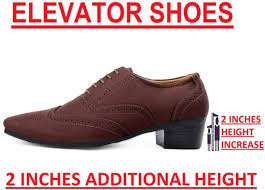
Label: Brogue